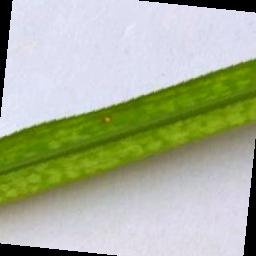
Label: Rice___Leaf_Blast